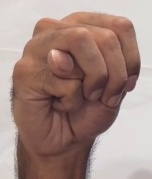
ASL sign: M